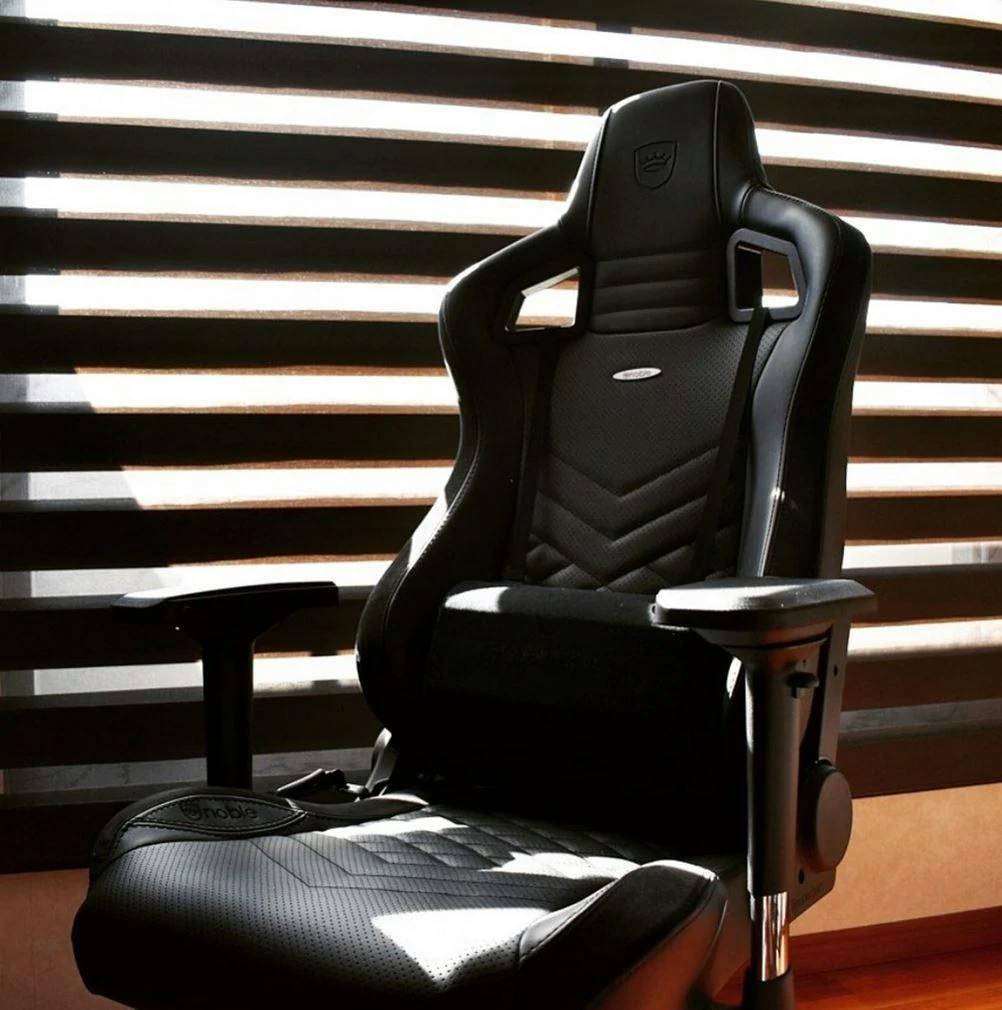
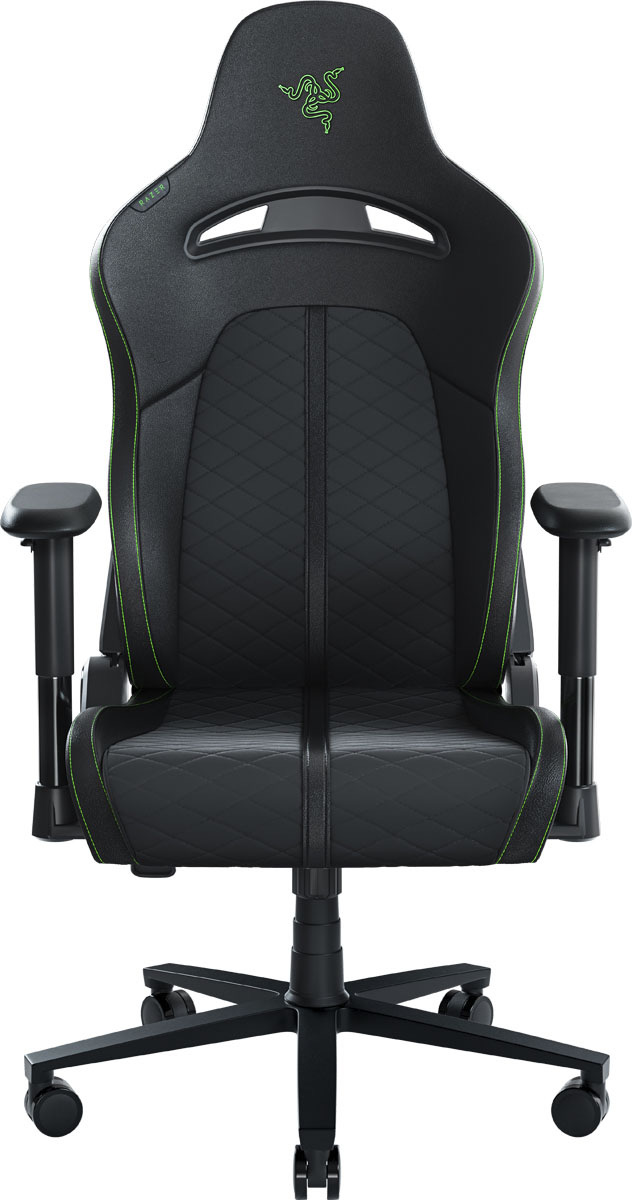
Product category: items_chair
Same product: no